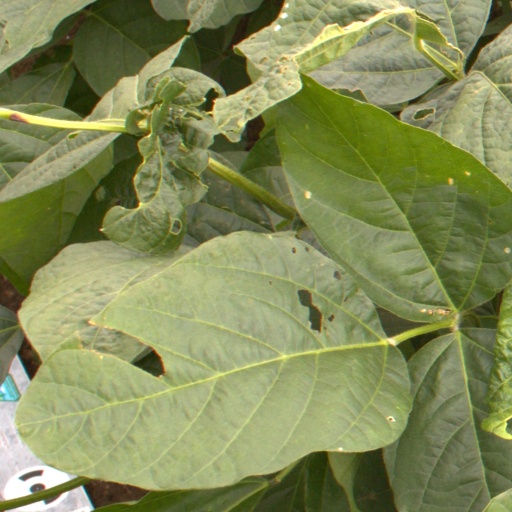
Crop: soybean